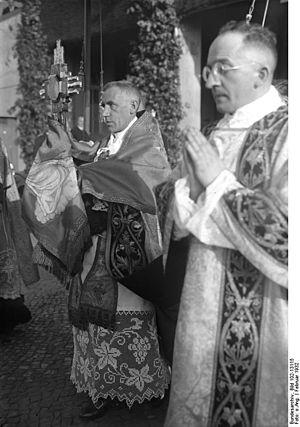
Le Tantum ergo, WAB 32, est la première des huit mises en musique de l'hymne Tantum ergo composée par Anton Bruckner en 1845.
Cesare Orsenigo, né le 13 décembre 1873 à Villa San Carlo, frazione de la commune de Valgreghentino, dans la province de Lecco, en Lombardie et mort le 1ᵉʳ avril 1946 à Eichstätt, fut nonce apostolique en Allemagne de 1930 à 1946.